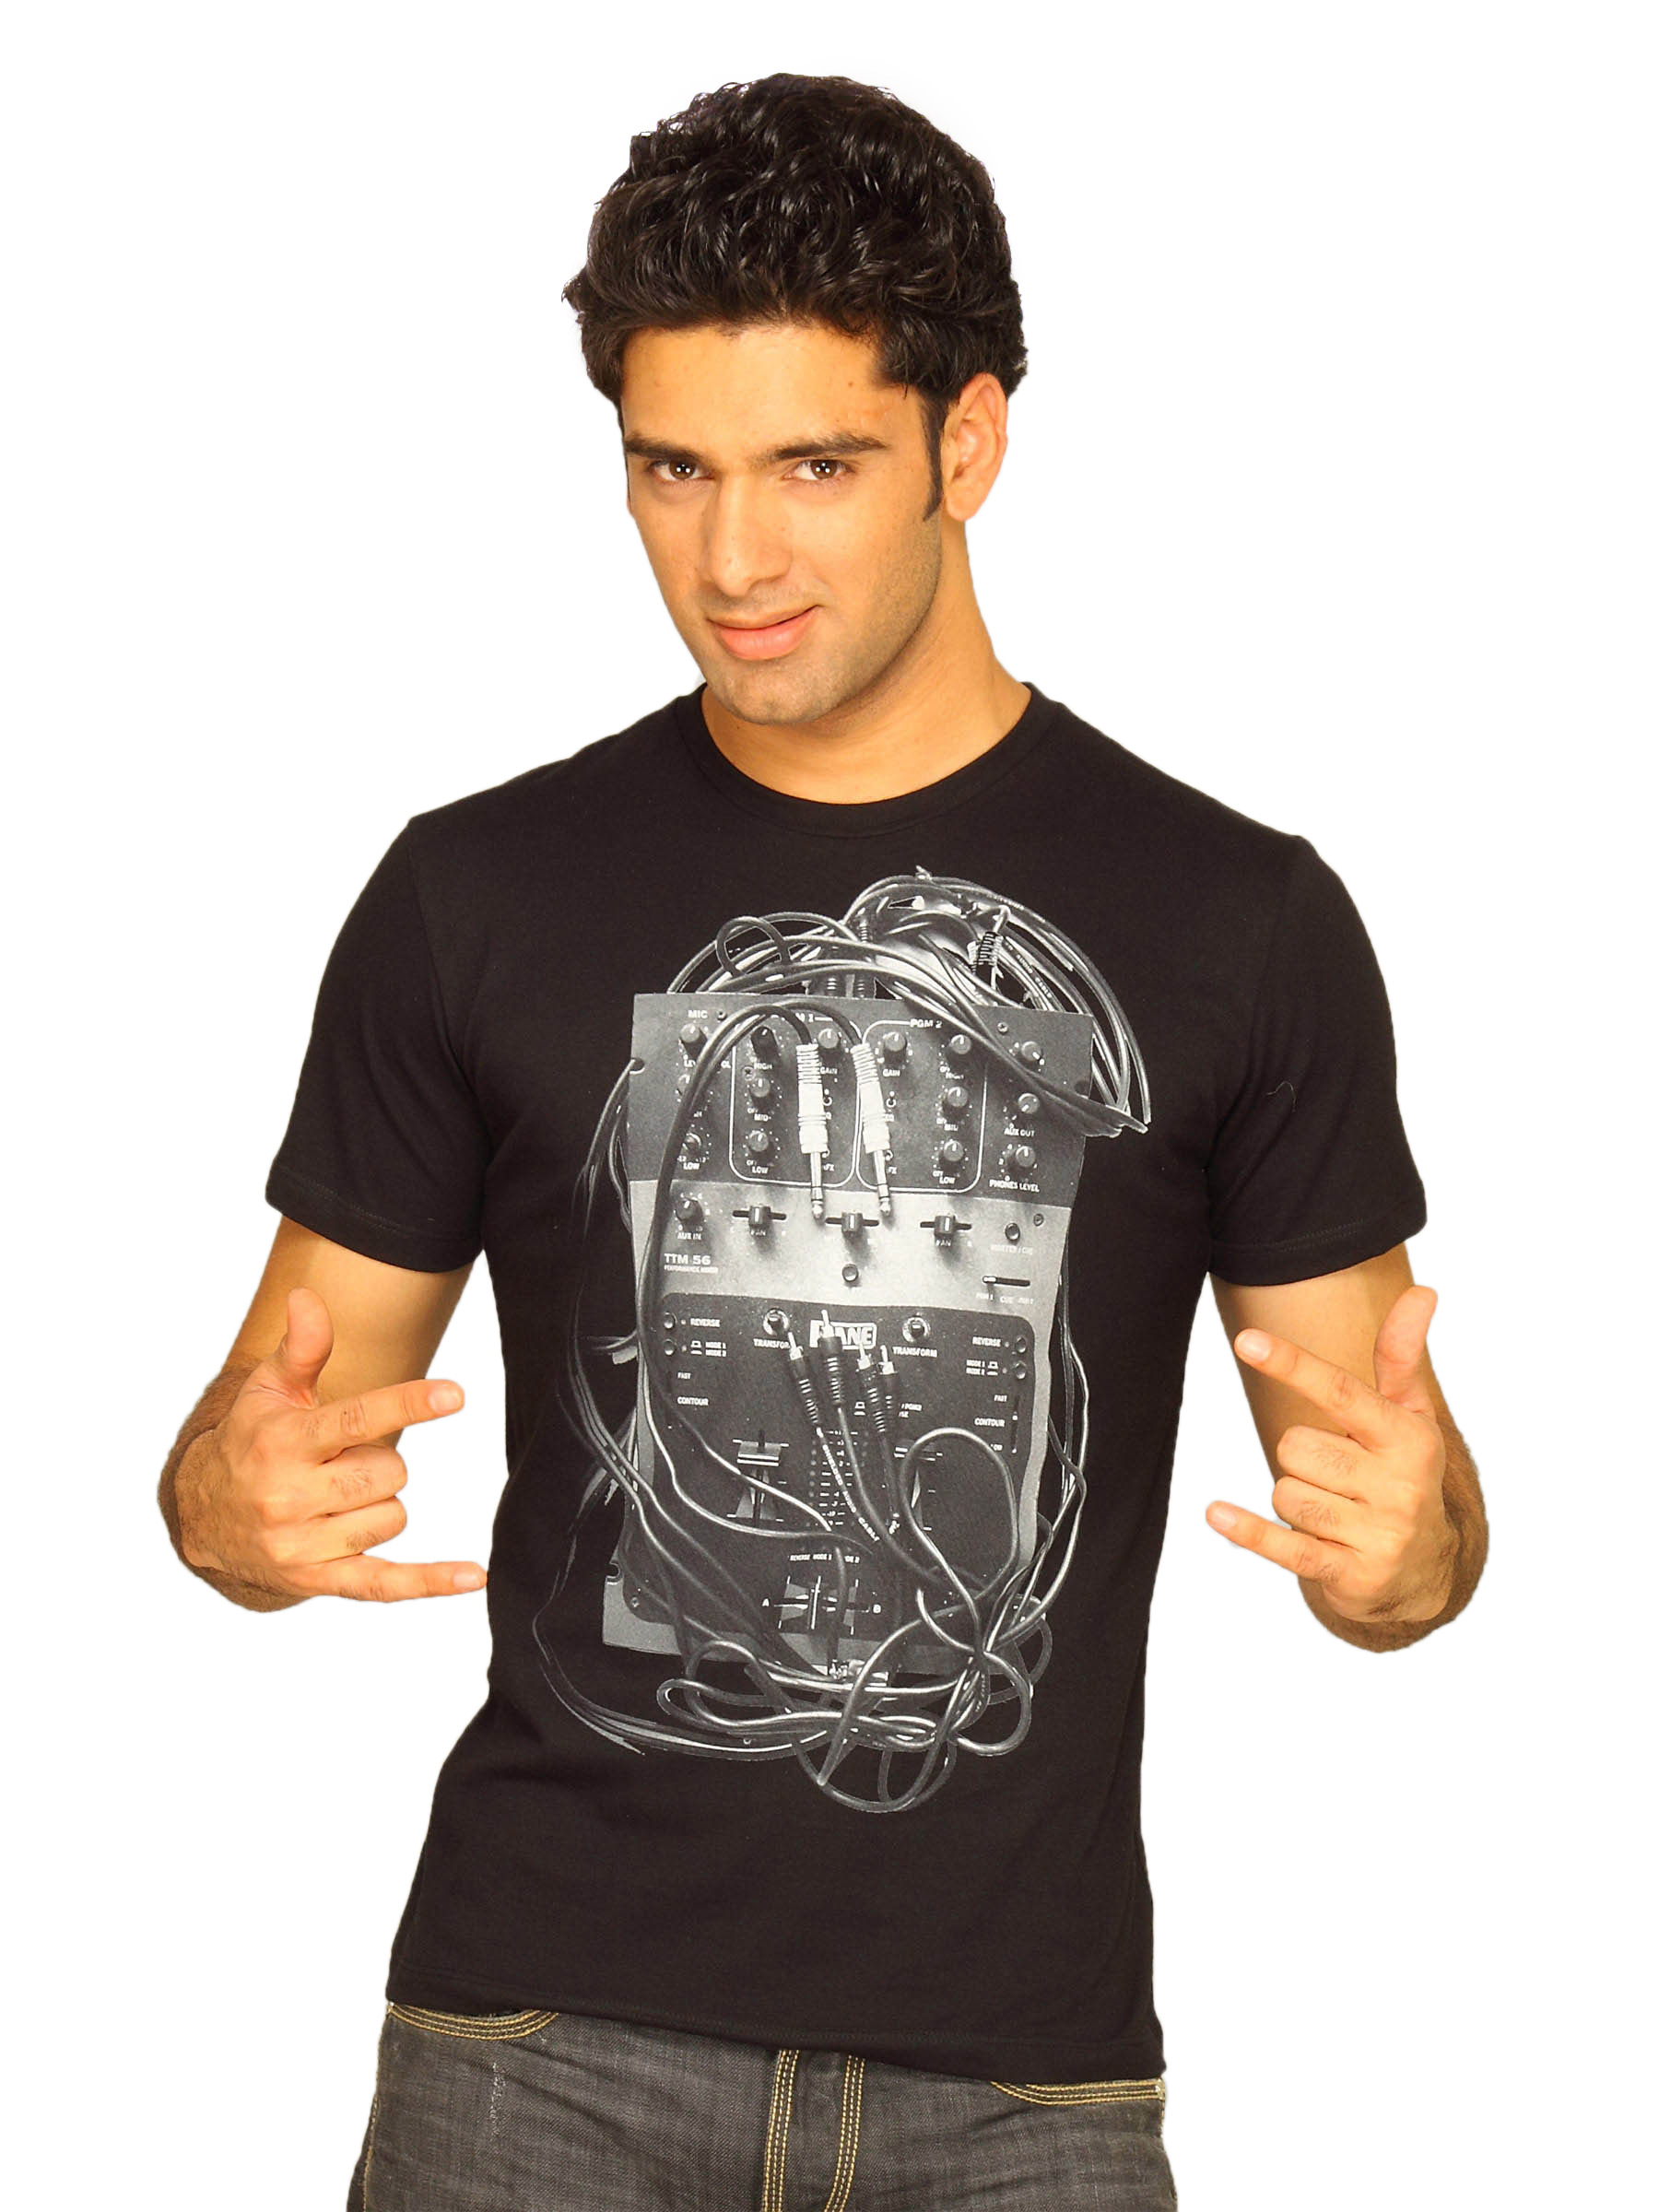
Free Authority Men's Music Machine Black T-shirt
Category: Apparel / Topwear / Tshirts
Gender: Men
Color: Black
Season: Summer 2011
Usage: Casual